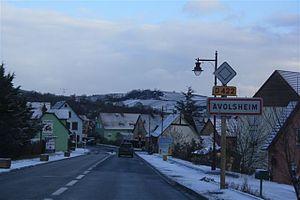
Avolsheim, Alsace